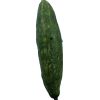
Label: Cucumber 3